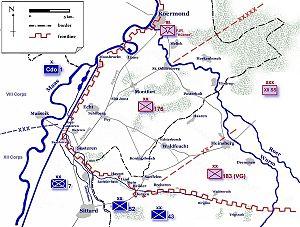
L’opération Blackcock est une opération britannique de la Seconde Guerre mondiale.